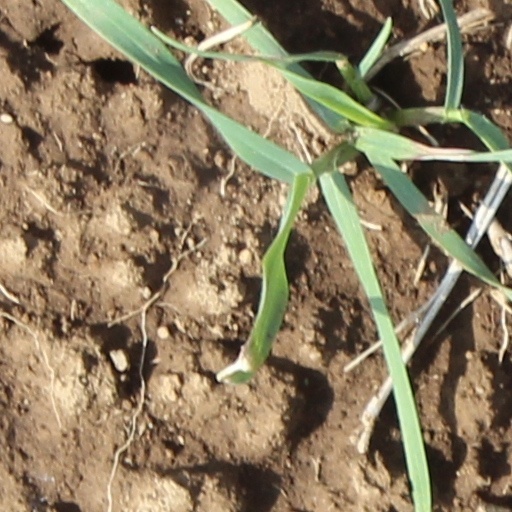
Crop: wheat